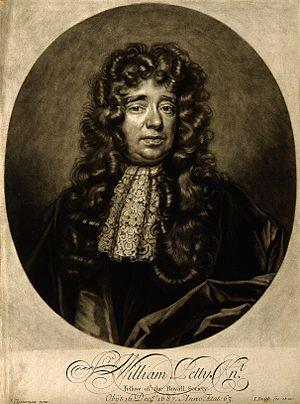
William Petty, né à Romsey, dans le Hampshire en Angleterre le 27 mai 1623 et mort à Londres le 16 décembre 1687, est un polymathe britannique.